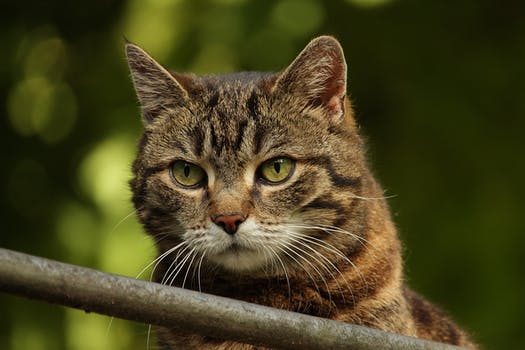
Label: No Watermark